The Men Who Stare at Goats

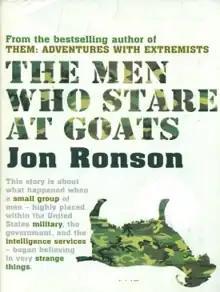
First edition

The Men Who Stare at Goats (2004) is a non-fiction book by Jon Ronson concerning the U.S. Army's exploration of New Age concepts and the potential military applications of the paranormal. The title refers to attempts to kill goats by staring at them and stopping their hearts. The book is a companion to a three-part TV series broadcast in Britain on Channel 4—"Crazy Rulers of the World" (2004)—the first episode of which is also entitled "The Men Who Stare at Goats". The film received a loose feature film adaptation released in 2009.